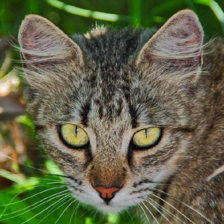
Label: animals